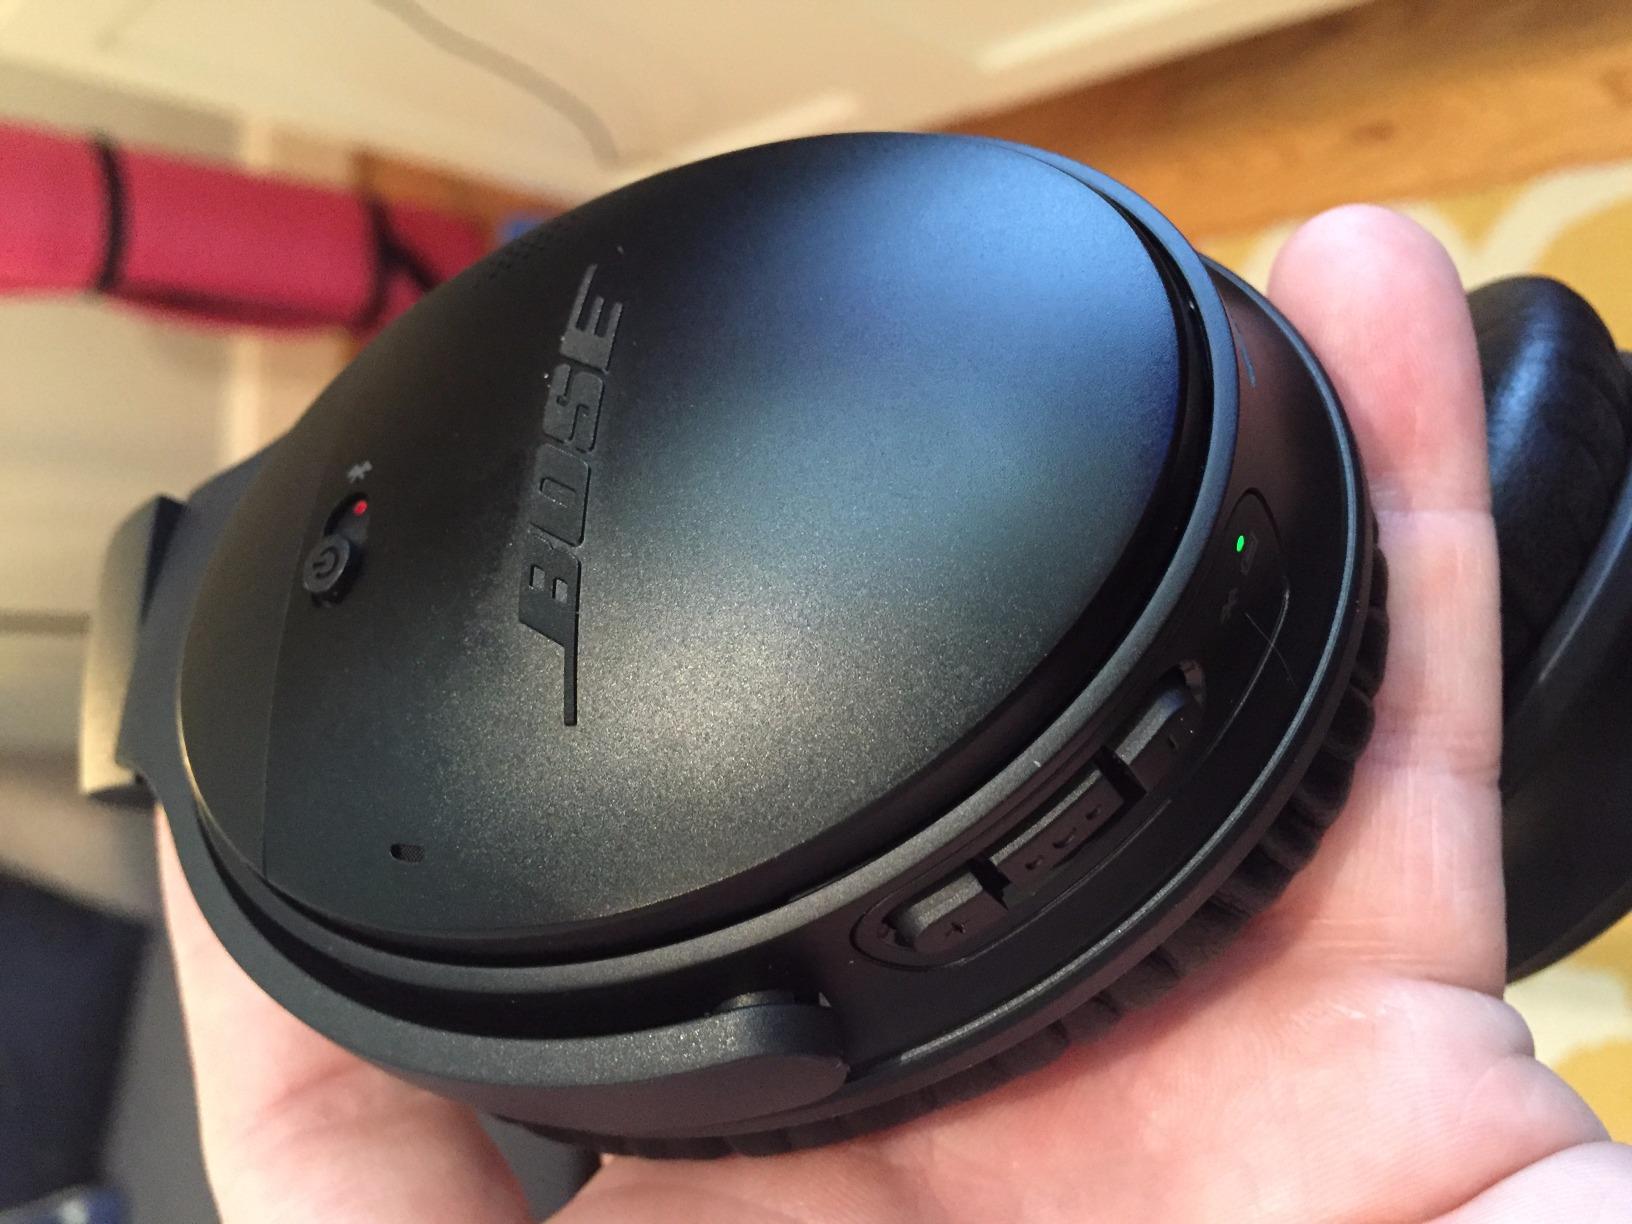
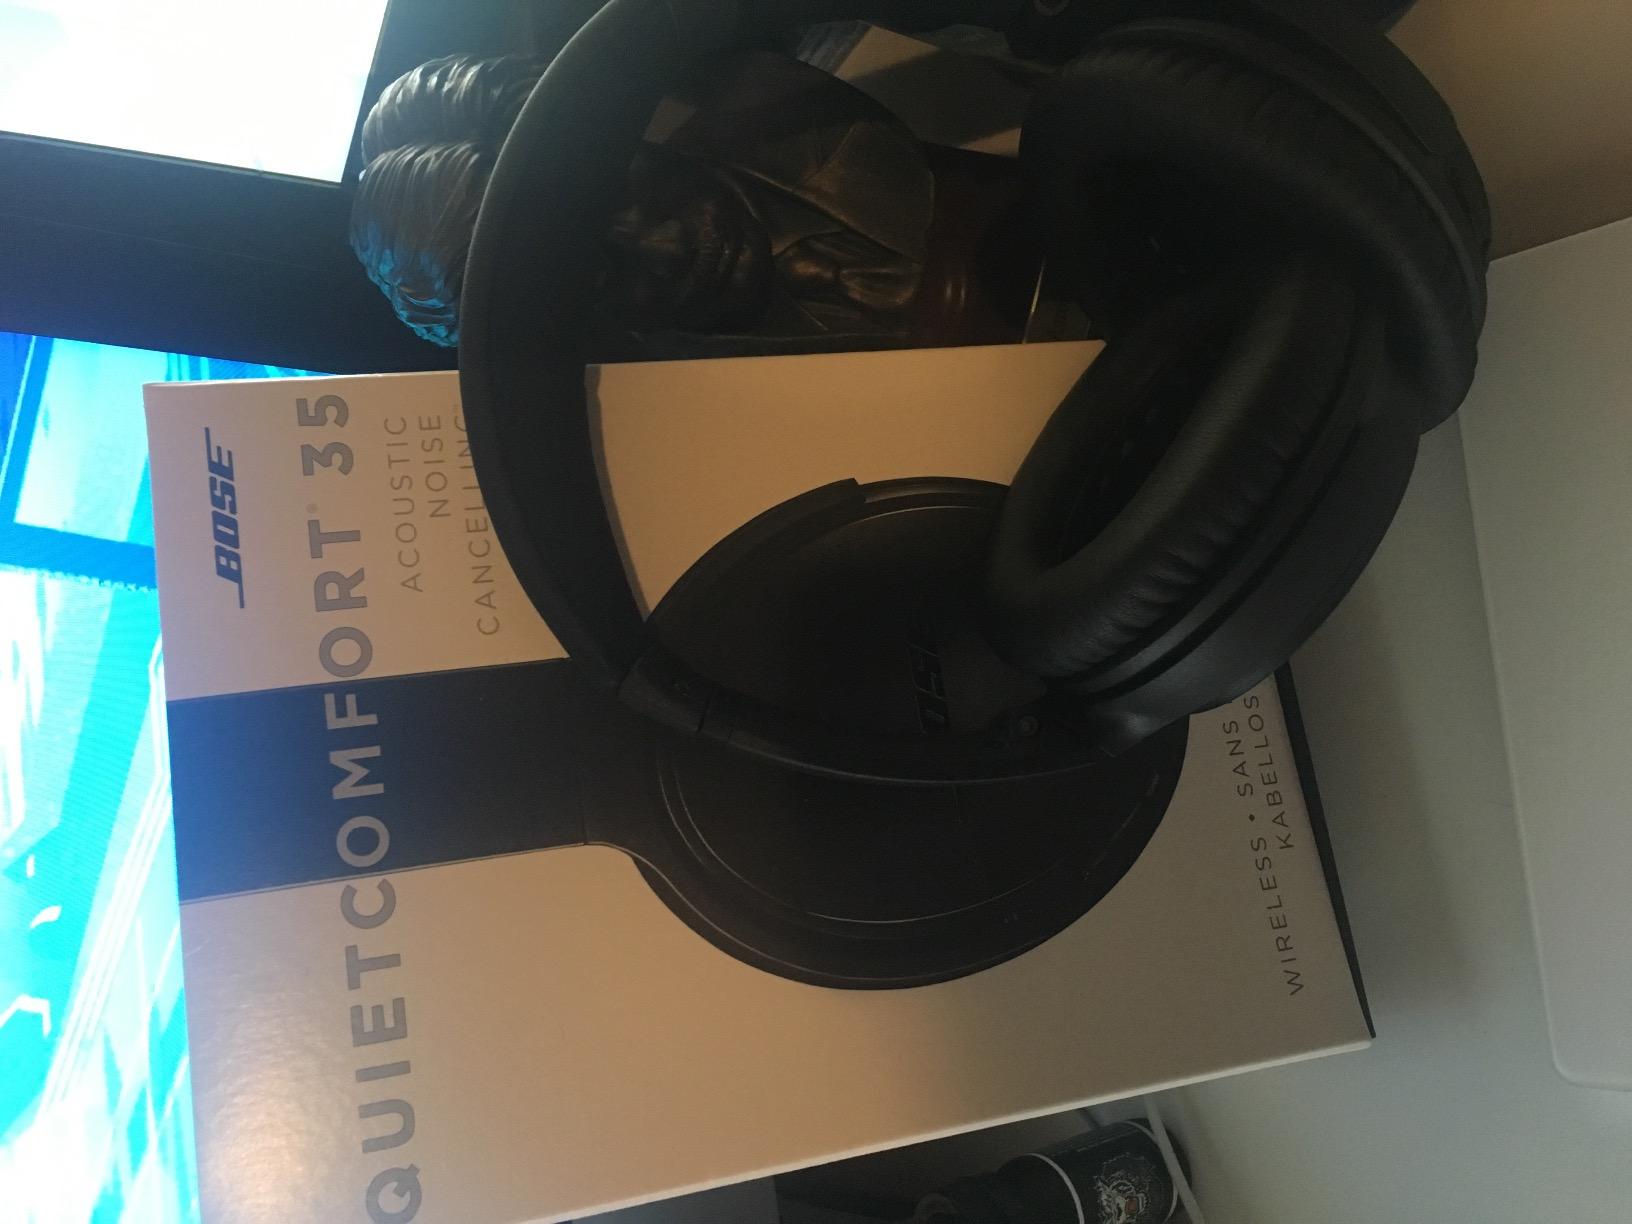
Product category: headphones
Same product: yes